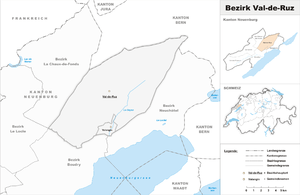
Le district du Val-de-Ruz est un ancien district suisse, situé dans le canton de Neuchâtel. Il compte deux communes.